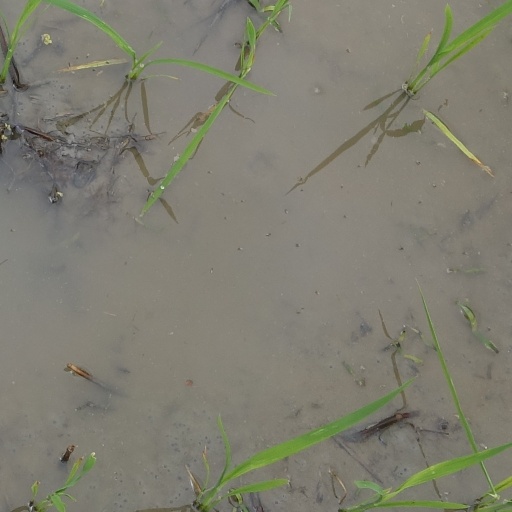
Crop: rice